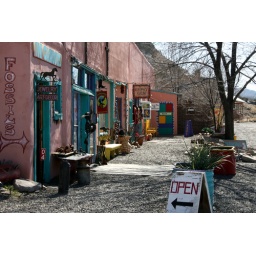
Colorful side street in Madrid, NM is home to many galleries and shops.